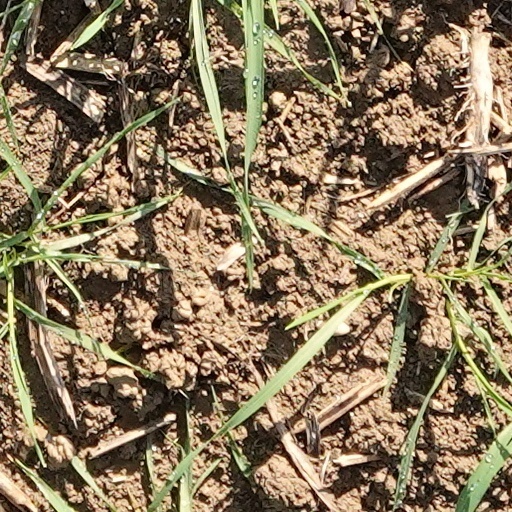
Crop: wheat